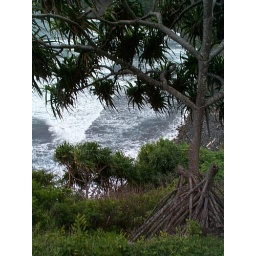
Looking down at the beach through one of the strange Dr. Seuss trees that seem so abundant in Hawaii.